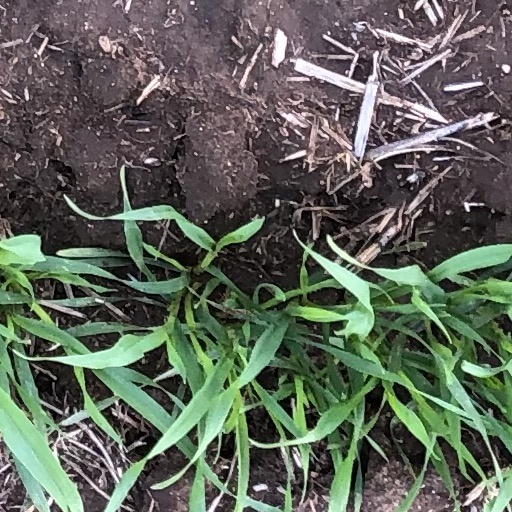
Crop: wheat